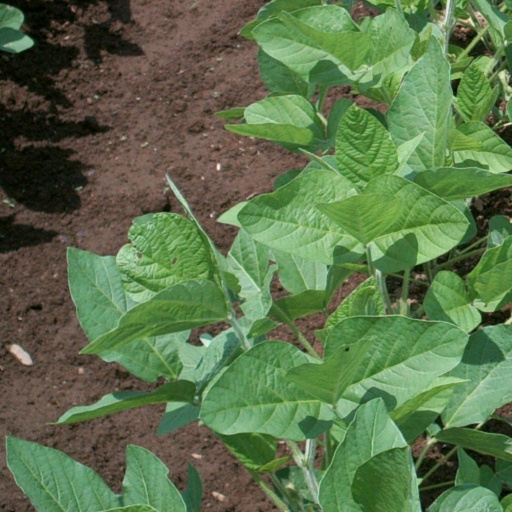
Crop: soybean